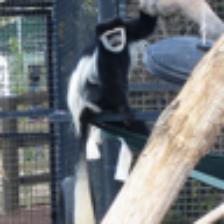
Label: NonHuman